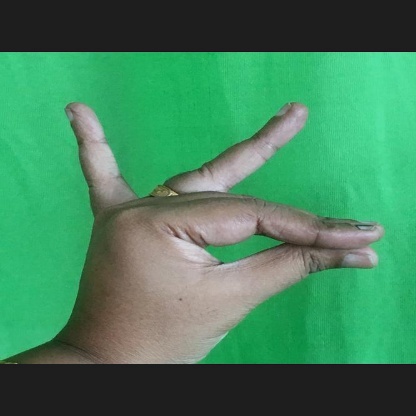
Mudra: Katakamukha